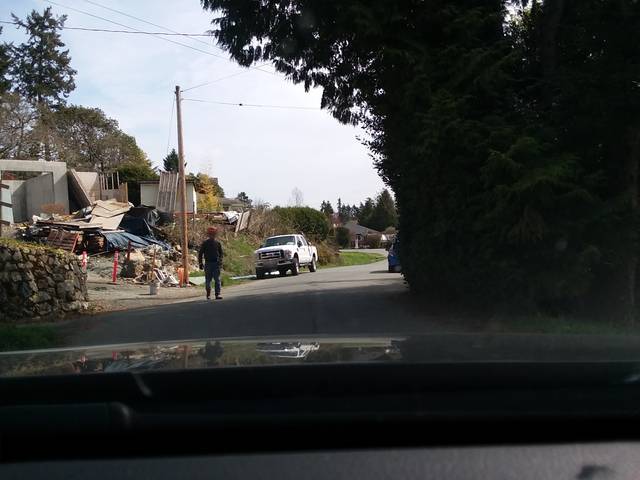
Region: Canada
Coordinates: 48.456, -123.449